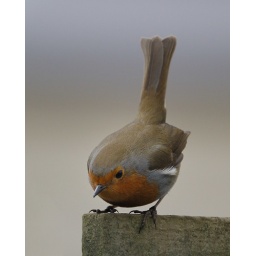
I had no energy today so sat at home and watched the birds in my garden. February 2010